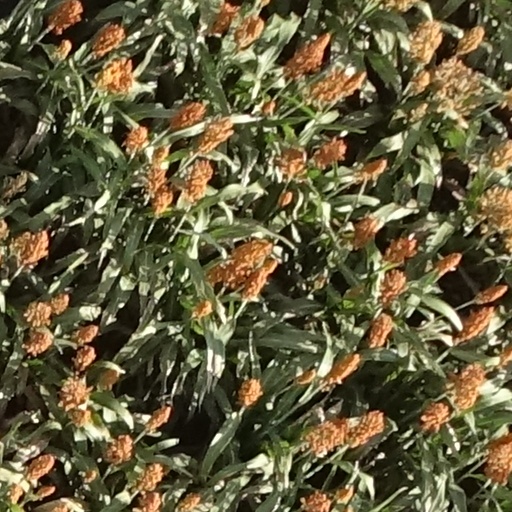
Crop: sorghum